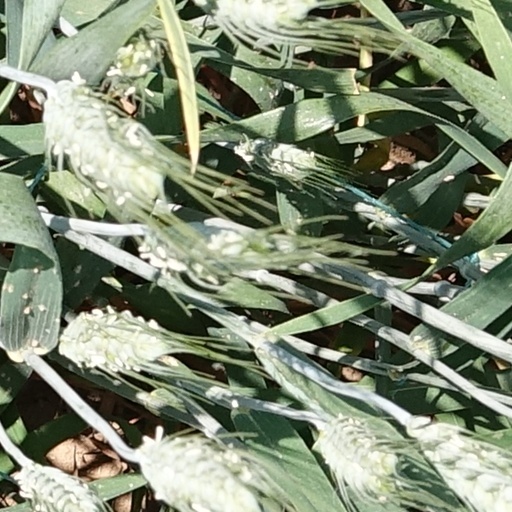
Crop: wheat